Janie Schaffer

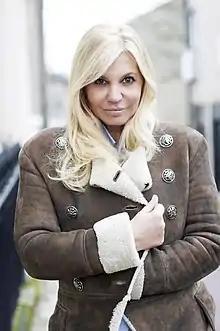

Janie Schaffer (born 25 December 1961) is a British businesswoman, founder of Knickerbox, and bought the Italian brand Fiorucci in 2015.